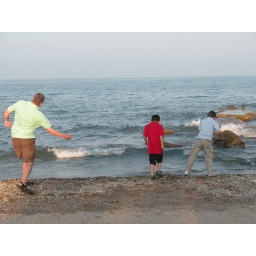
The boys hoped to get every stone on the beach in to the water.